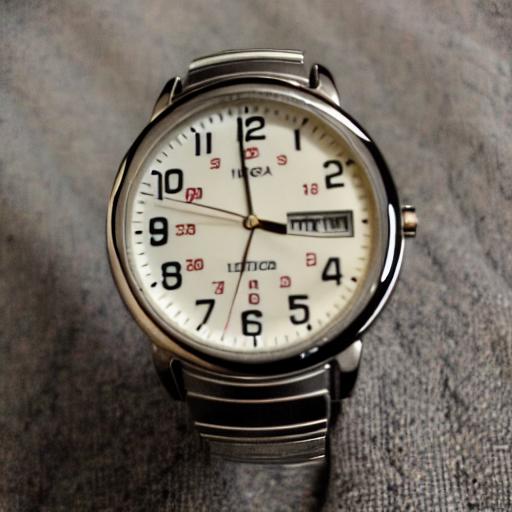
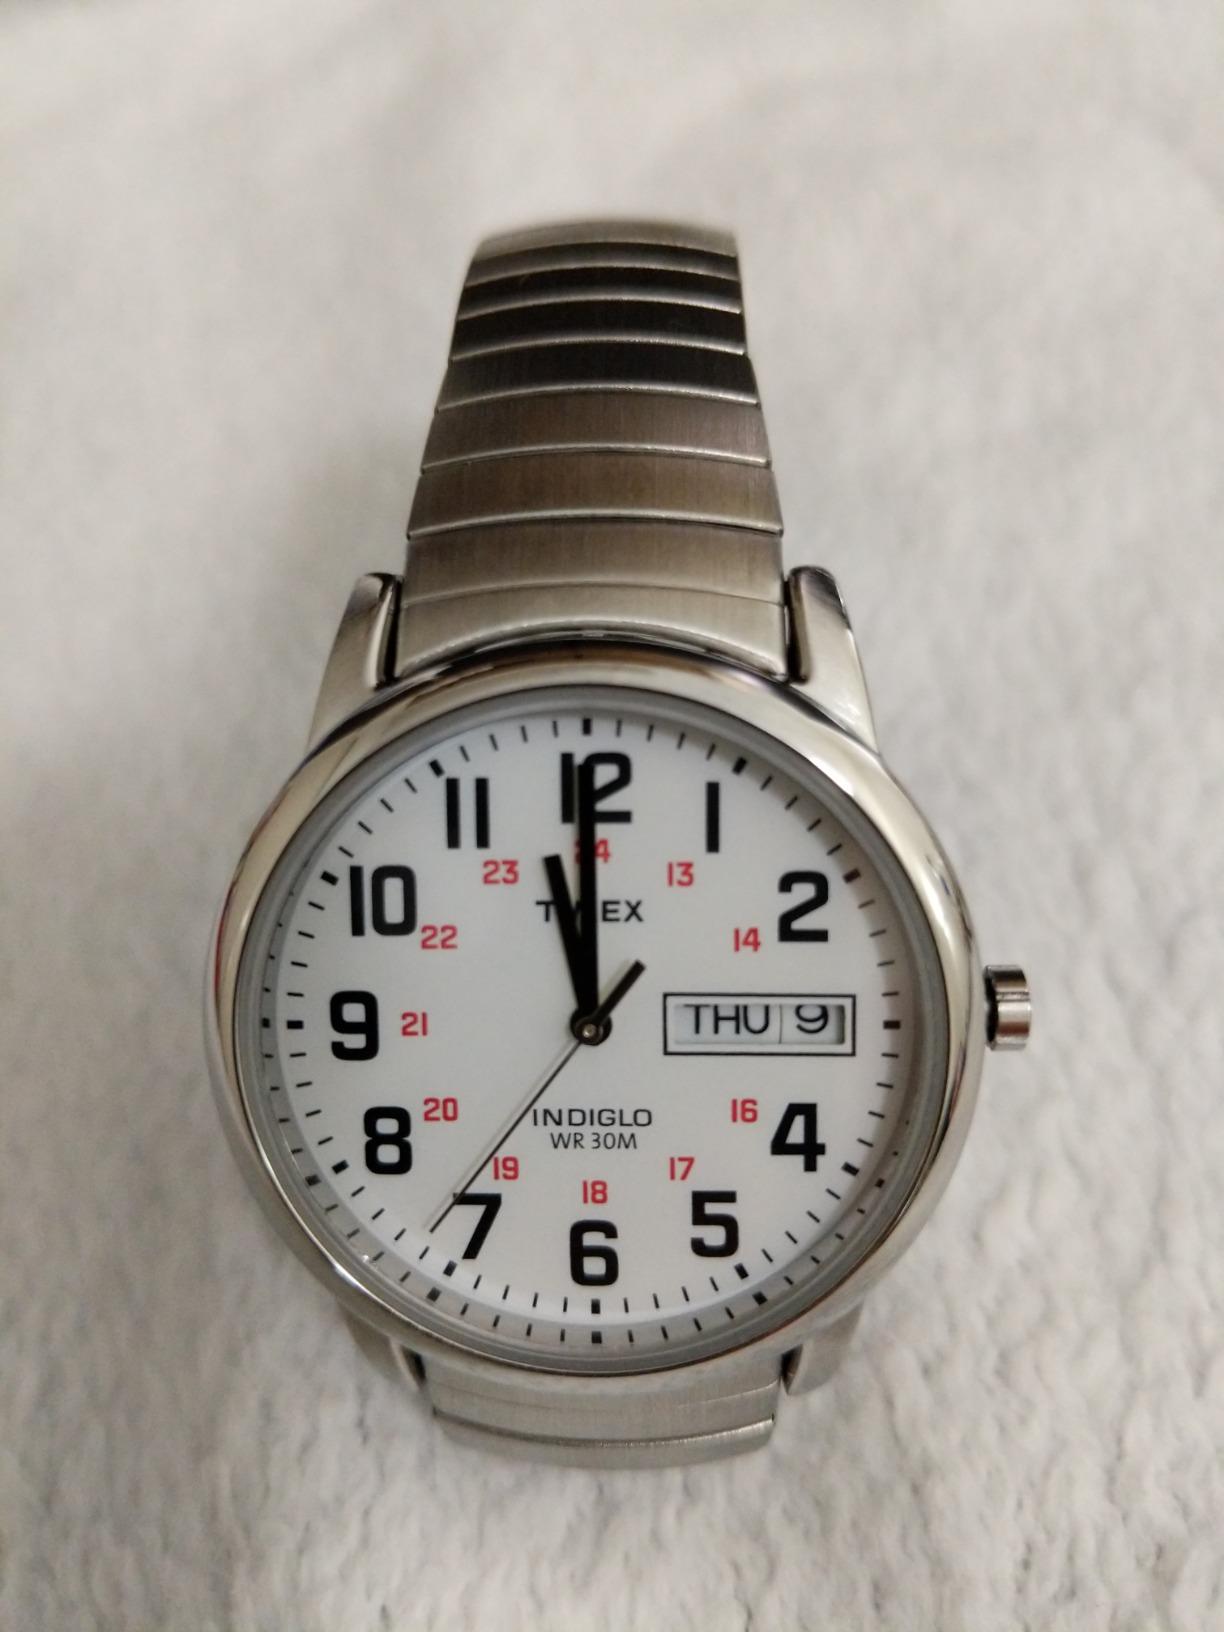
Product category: accessories_watch
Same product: no